Hellana Games

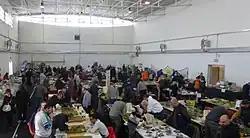
A Hellana Games pavilion in 2016.

Hellana Games is an Italian gaming convention organized by gamers in Agliana, Tuscany. The 2010 editions got 2,000 attendees. There is a focus on playing, with numerous tables and events devoted to gaming.